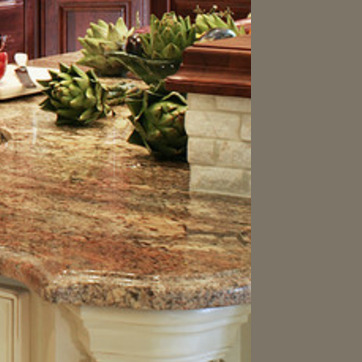
Material: polishedstone